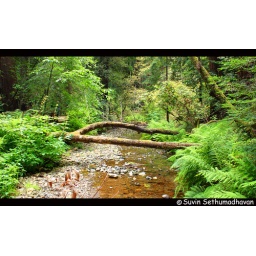
Taken from a bridge in Muir Woods National Monument, SFO. The preserved forest is a treat.